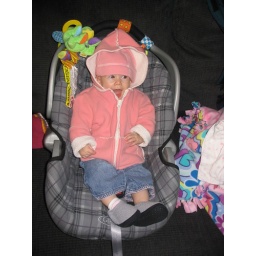
Josie all bundled up and not crying in her car seat